Chaumet

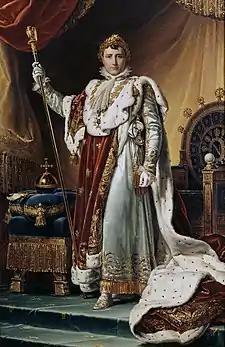
Founder Marie-Etienne Nitot was responsible for the commission of Napoleon's épée worn during his coronation, which includes the Regent diamond.

Marie-Étienne Nitot (1750–1809) settled in Paris in 1780 after having served his apprenticeship at Aubert, then jeweller to Queen Marie-Antoinette. His aristocratic clientele remained loyal to him until the French Revolution in 1789. It was after this that the Nitot jewellery house really took off, becoming the official jeweller of Napoleon I in 1804.